Washington, D.C.

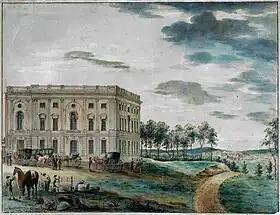
In 1800, the United States Congress began assembling in the new United States Capitol after the nation's capital was moved from Philadelphia, which served as the capital during the American Revolution and again from 1790 to 1800.

During the American Revolution and Revolutionary War, nine cities served as capitals to the Continental Congress and under the Articles of Confederation. Following independence, New York City served briefly as the first capital following adoption of the Constitution before the capital returned to Philadelphia, where it remained from 1790 to 1800.